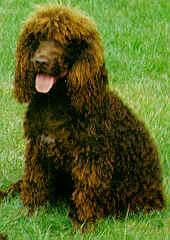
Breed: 219-n000066-Irish_water_spaniel